Gustav Mahler

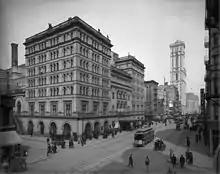
Metropolitan Opera House (39th Street) in New York, at around the time of Mahler's conductorship (1908–09)

Friends of the couple were surprised by the marriage and dubious of its wisdom. Burckhard called Mahler "that rachitic degenerate Jew", unworthy for such a good-looking girl of good family. On the other hand, Mahler's family considered Alma to be flirtatious, unreliable, and too fond of seeing young men fall for her charms. Mahler was by nature moody and authoritarian—Natalie Bauer-Lechner, his earlier partner, said that living with him was "like being on a boat that is ceaselessly rocked to and fro by the waves." Alma soon became resentful because of Mahler's insistence that there could only be one composer in the family and that she had given up her music studies to accommodate him. "The role of composer, the worker's role, falls to me, yours is that of a loving companion and understanding partner ... I'm asking a very great deal – and I can and may do so because I know what I have to give and will give in exchange." She wrote in her diary: "How hard it is to be so mercilessly deprived of ... things closest to one's heart." Mahler's requirement that their married life be organized around his creative activities imposed strains, and precipitated rebellion on Alma's part; the marriage was nevertheless marked at times by expressions of considerable passion, particularly from Mahler.